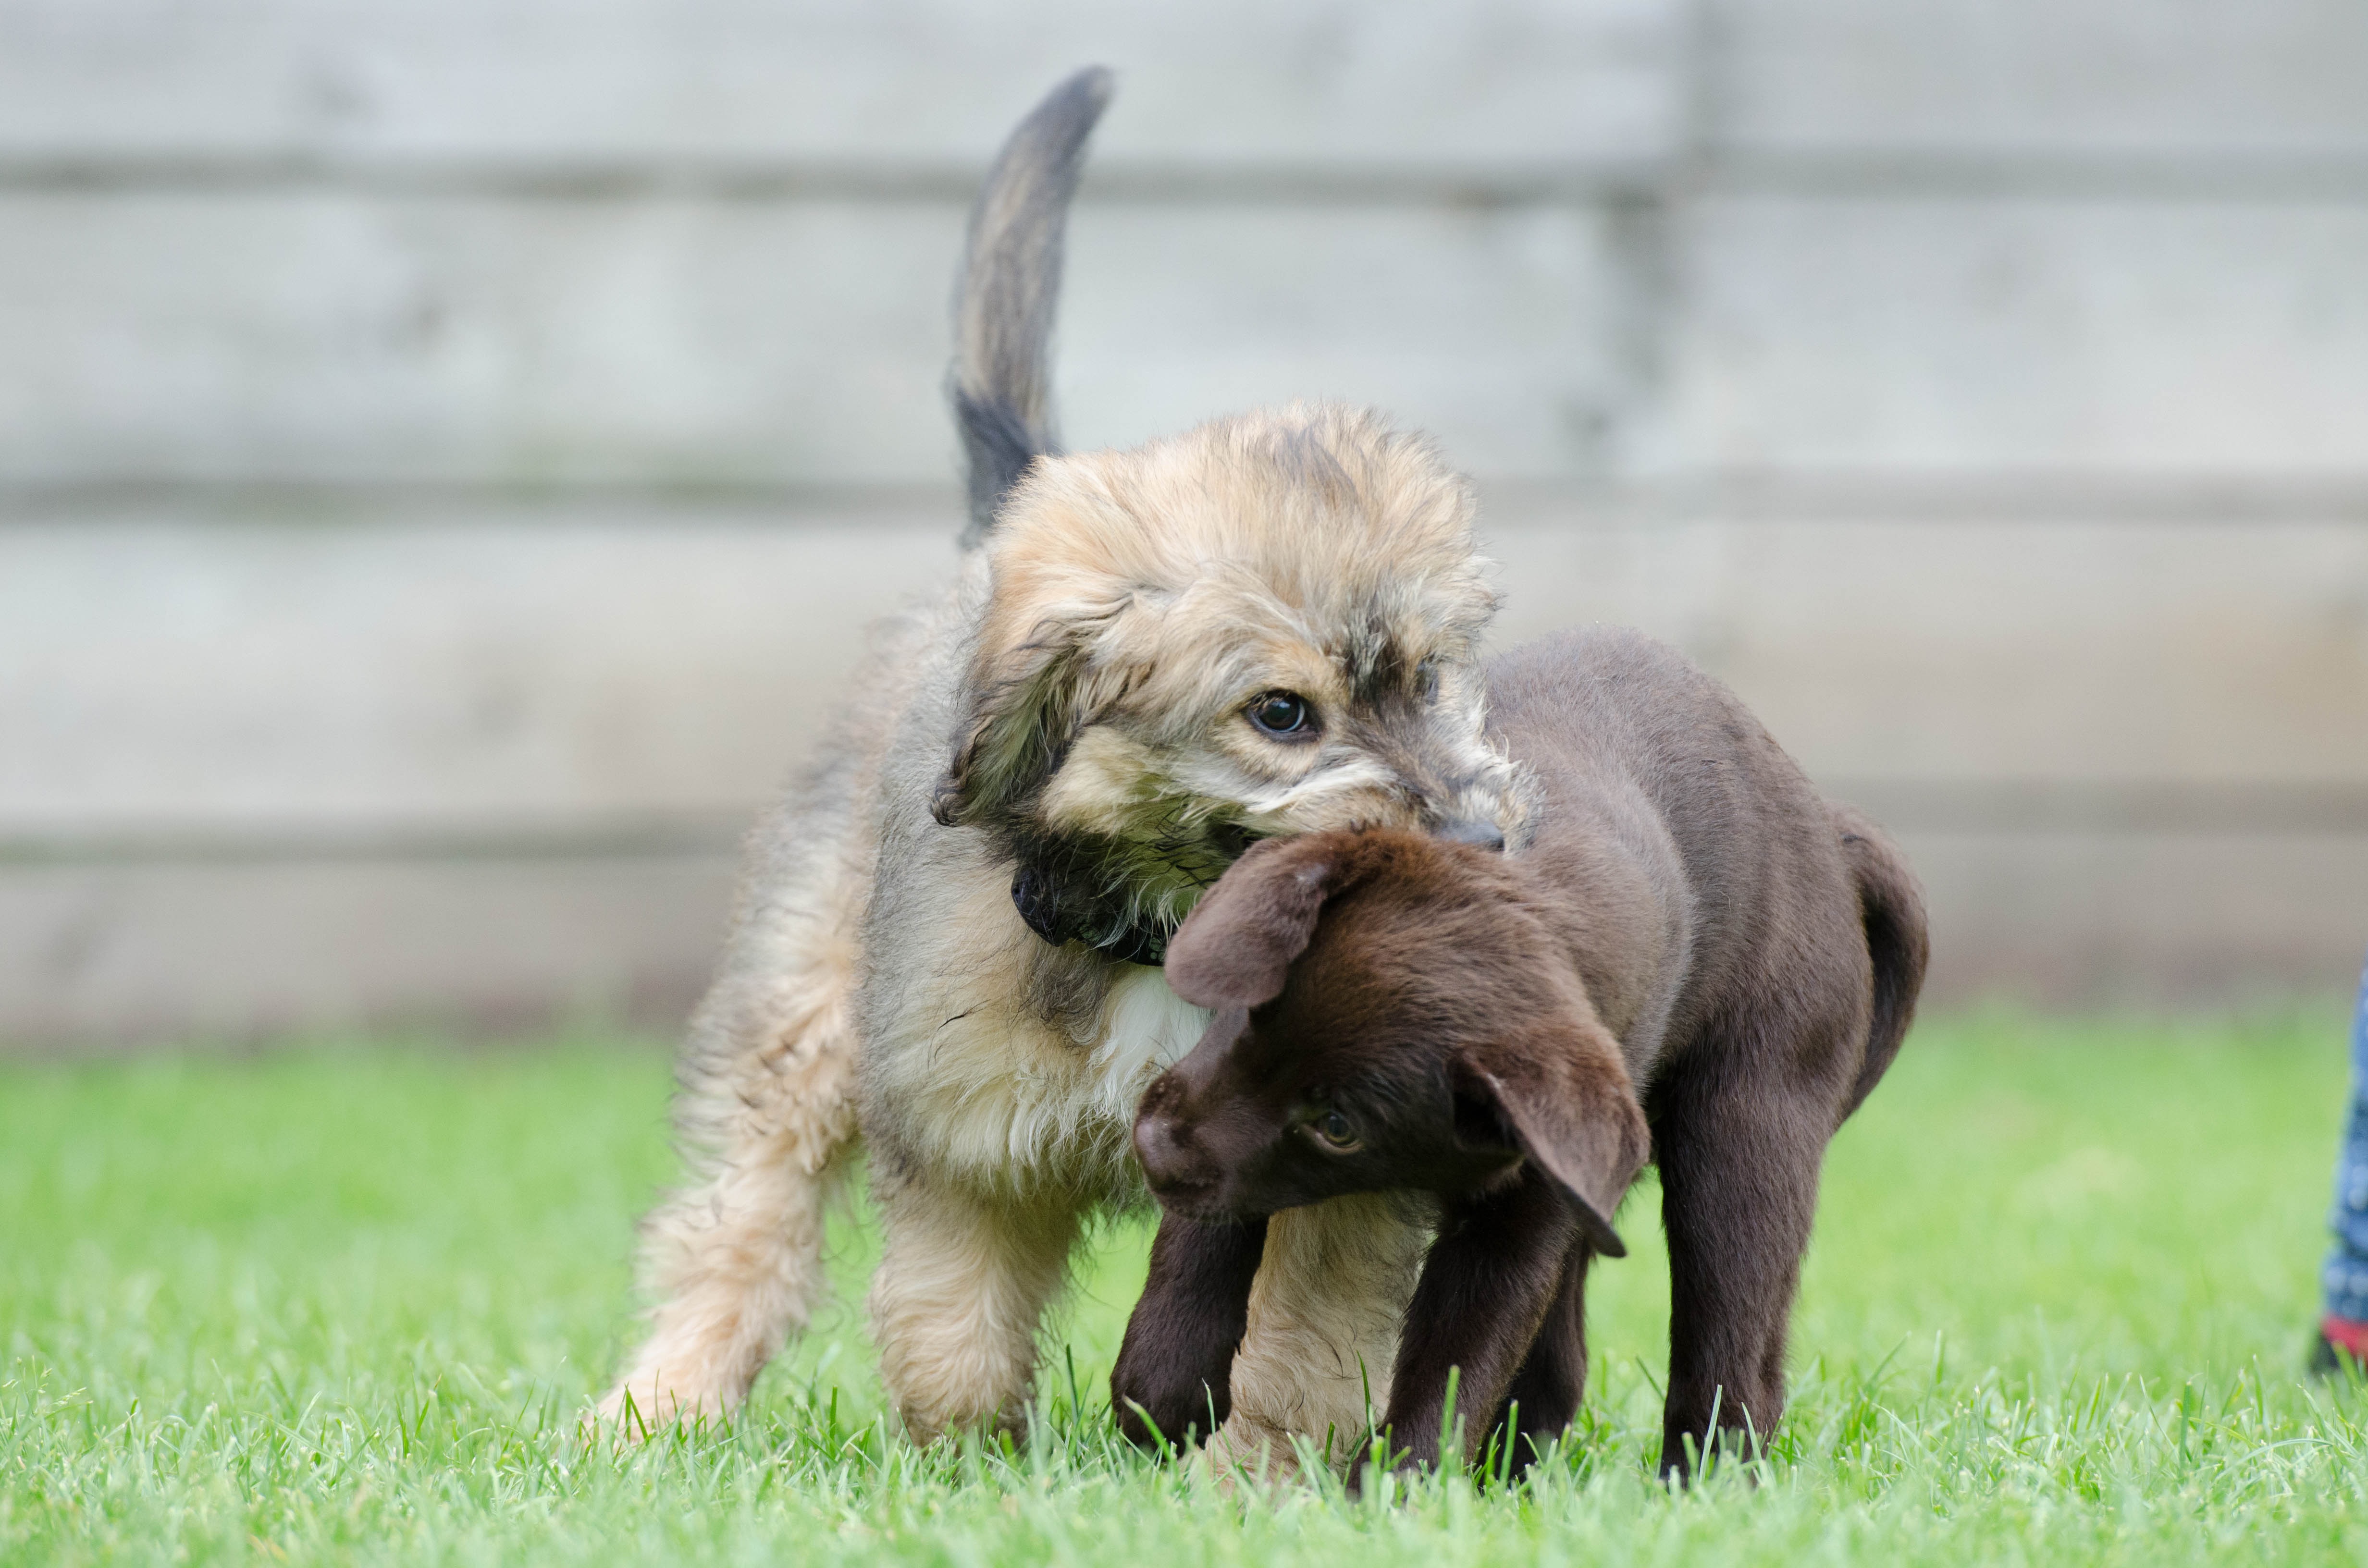
puppy, dog, small, mammal, hybrid, vertebrate, labrador, dog breed, shake, dog puppies, cairn terrier, dog like mammal, dog crossbreeds